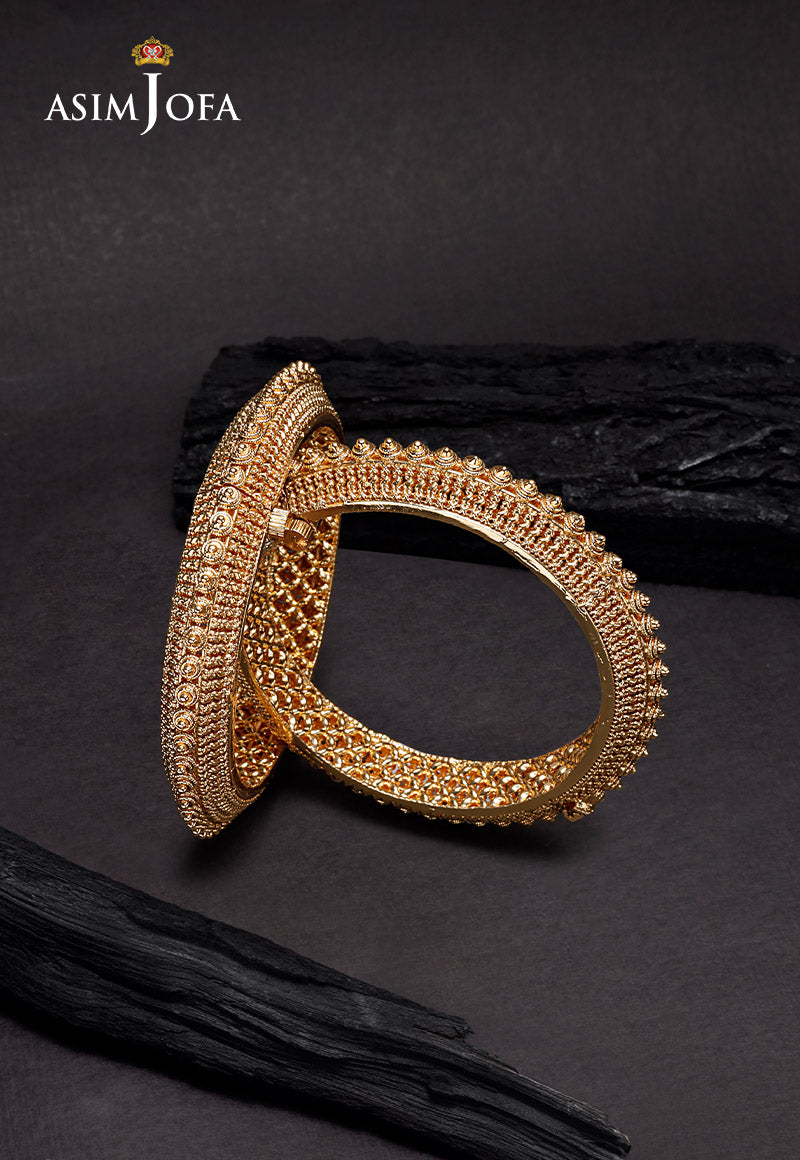
gold bangle